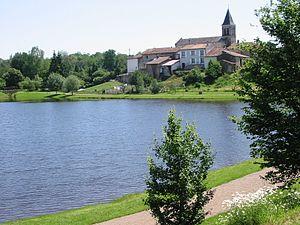
Montrollet (16), France
La Marchadaine est une rivière française de la Haute-Vienne et de la Charente, dans la région Nouvelle-Aquitaine, et un affluent de l'Issoire, c'est-à-dire un sous-affluent de la Vienne et de la Loire.
Montrollet est une commune du Sud-Ouest de la France, située dans le département de la Charente.